Alkali metal

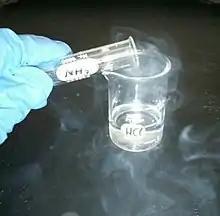
Similarly to the alkali metals, ammonia reacts with hydrochloric acid to form the salt ammonium chloride.

The ammonium ion has very similar properties to the heavier alkali metals, acting as an alkali metal intermediate between potassium and rubidium, and is often considered a close relative. For example, most alkali metal salts are soluble in water, a property which ammonium salts share. Ammonium is expected to behave stably as a metal ( ions in a sea of delocalised electrons) at very high pressures (though less than the typical pressure where transitions from insulating to metallic behaviour occur around, 100 GPa), and could possibly occur inside the ice giants Uranus and Neptune, which may have significant impacts on their interior magnetic fields. It has been estimated that the transition from a mixture of ammonia and dihydrogen molecules to metallic ammonium may occur at pressures just below 25 GPa. Under standard conditions, ammonium can form a metallic amalgam with mercury.